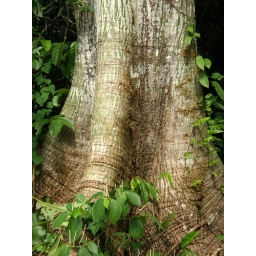
tree was about 30m tall near the edge of the jungle forest cool textures and bark and lighting